Hollywood Park Racetrack

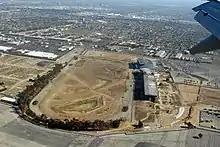
Former racetrack site, in 2015

In May 1995 after the departure of the Rams for St. Louis, the owners of the National Football League teams approved with a 27–1 vote with two abstentions, a resolution supporting a plan to build a $200 million, 65,000-seat, privately financed stadium on property owned by Hollywood Park for the Los Angeles Raiders. The deal was put together by Hubbard who envisioned a sports complex with the new stadium and the racetrack together. Raiders owner Al Davis later balked and refused the deal over a stipulation that he would have to accept a second team at the stadium. After the deal fell through the Raiders returned to Oakland, California. While the stadium plan was never realized, the site became a focus of plans by the National Football League to bring the league back to the Los Angeles Area.